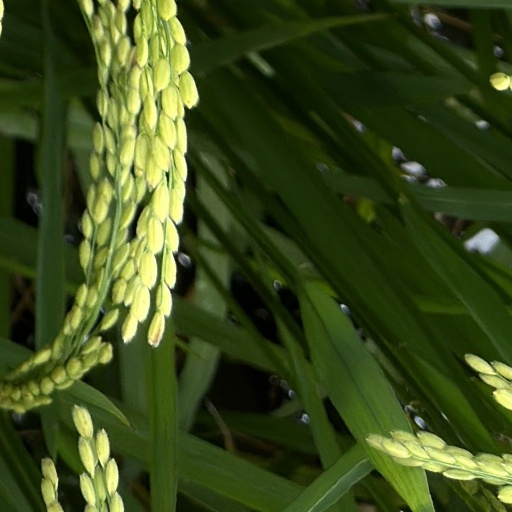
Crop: rice